Question: What has wheels?
Tambaya: Me ke da kafa?
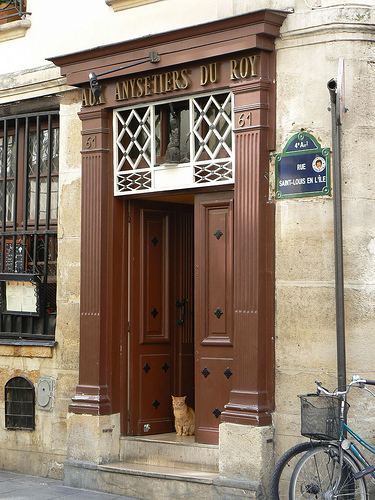
Answer: The bicycle.
Amsa: Keke.